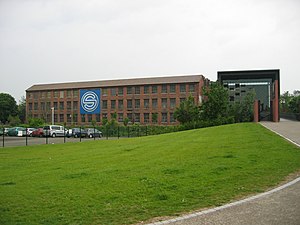
Automobilmuseer / Europa / Frankrig
Musée national de l’automobile (Cité de l'Automobile), Mulhouse, Frankrig
Dette er en liste over automobilmuseer, hvilket er en type transportmuseum, der fremviser automobiler og/eller deres historie. Museerne indbefatter museer specialiseret i veteranbiler, museer med kun ét bilmærke og mere generelle museer med brede bilsamlinger.